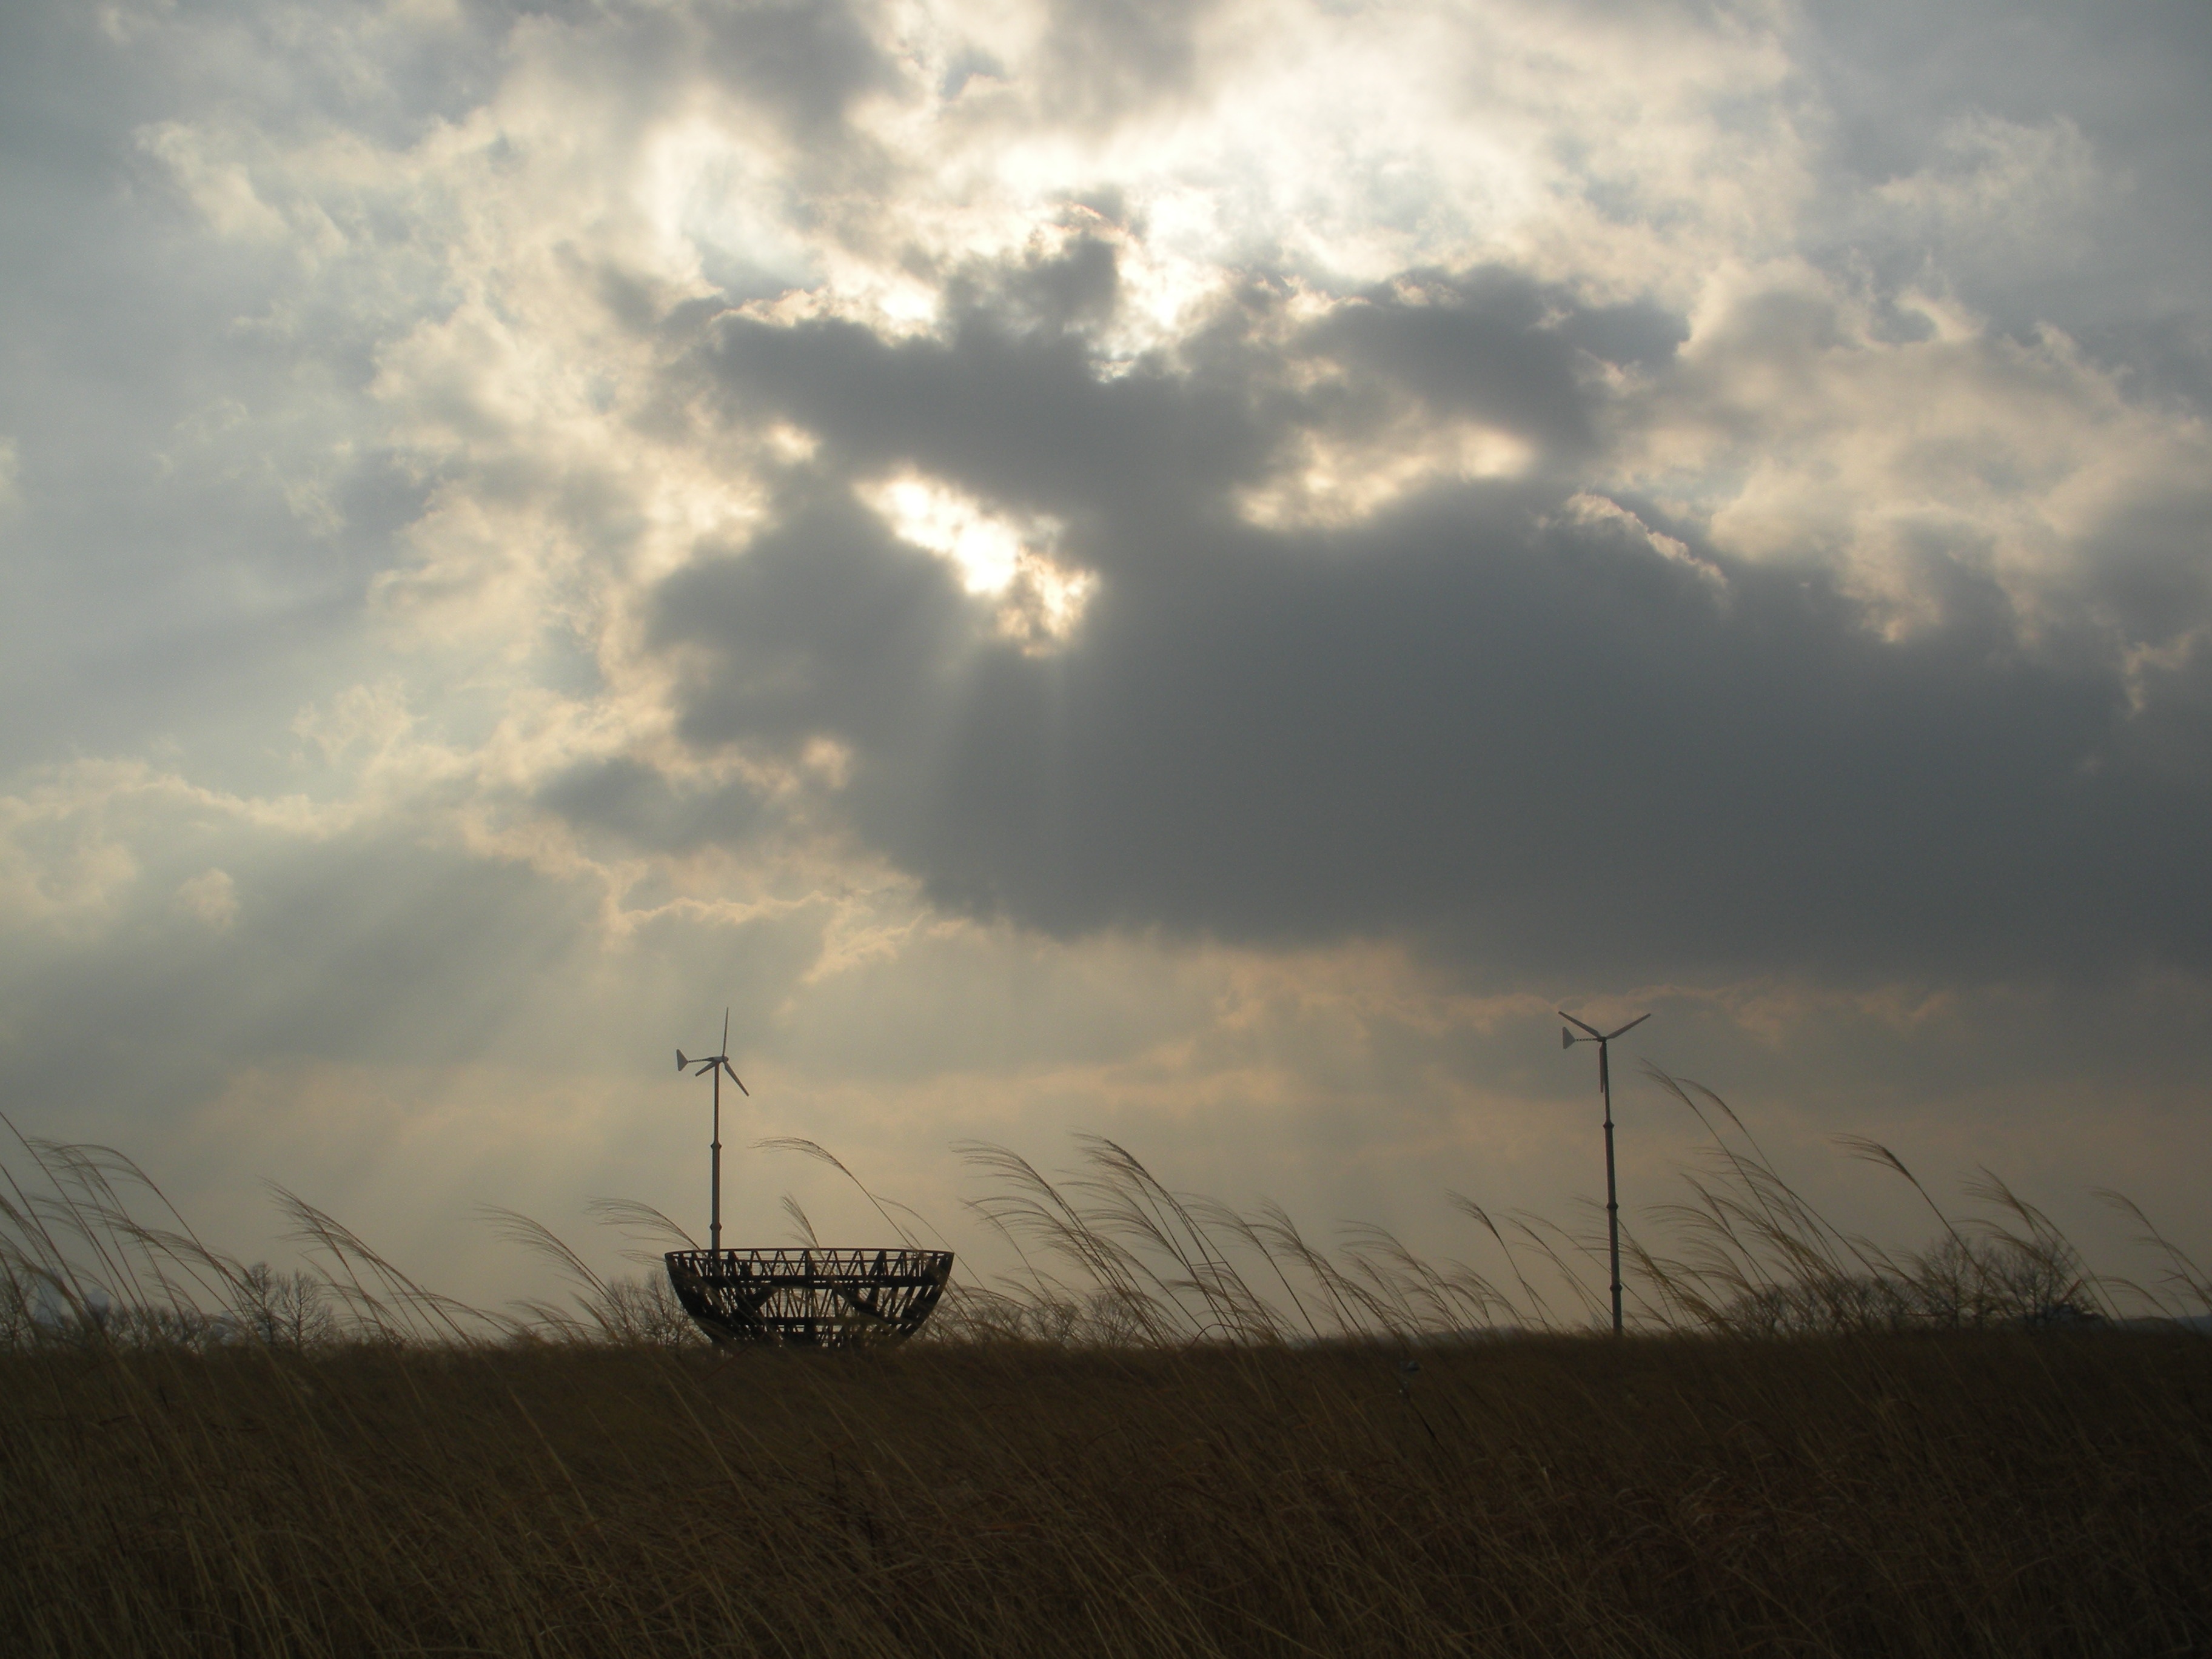
landscape, nature, grass, horizon, cloud, sky, field, prairie, sunlight, morning, windmill, wind, dawn, dusk, evening, machine, agriculture, plain, grassland, rural area, meteorological phenomenon, miscanthus grass, seoul sky park landscape, grass family